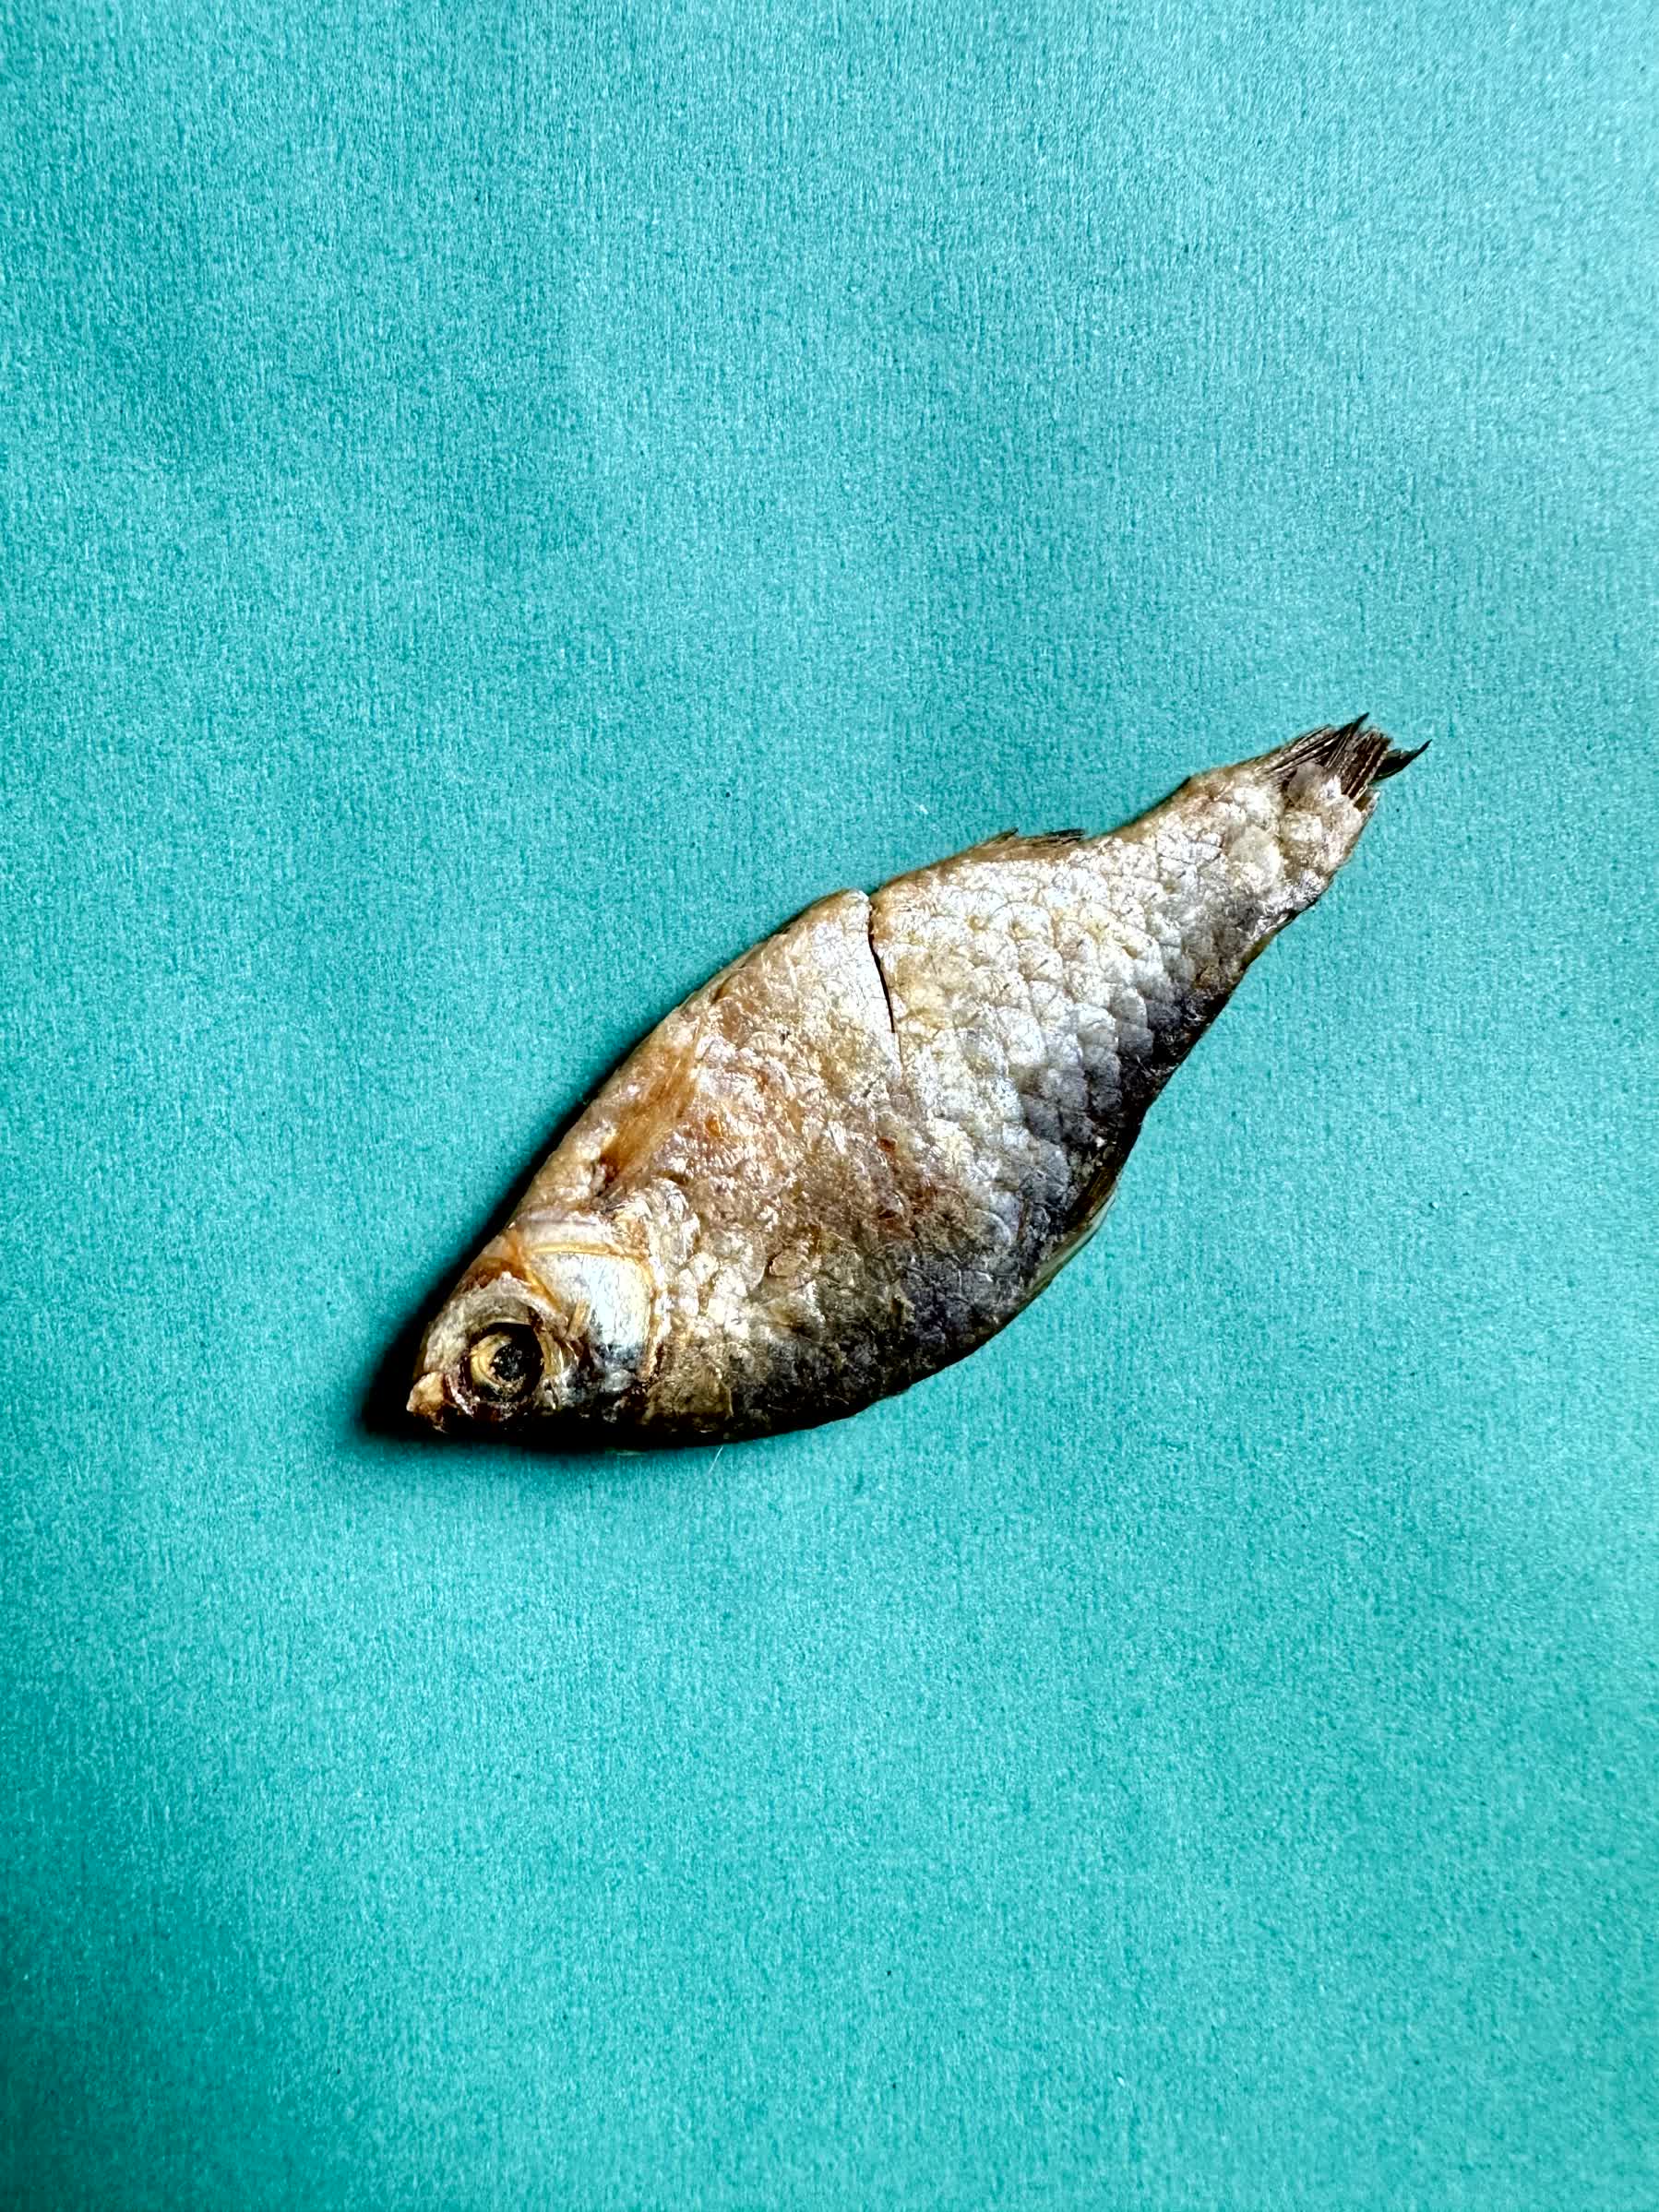
Species: puti chepa